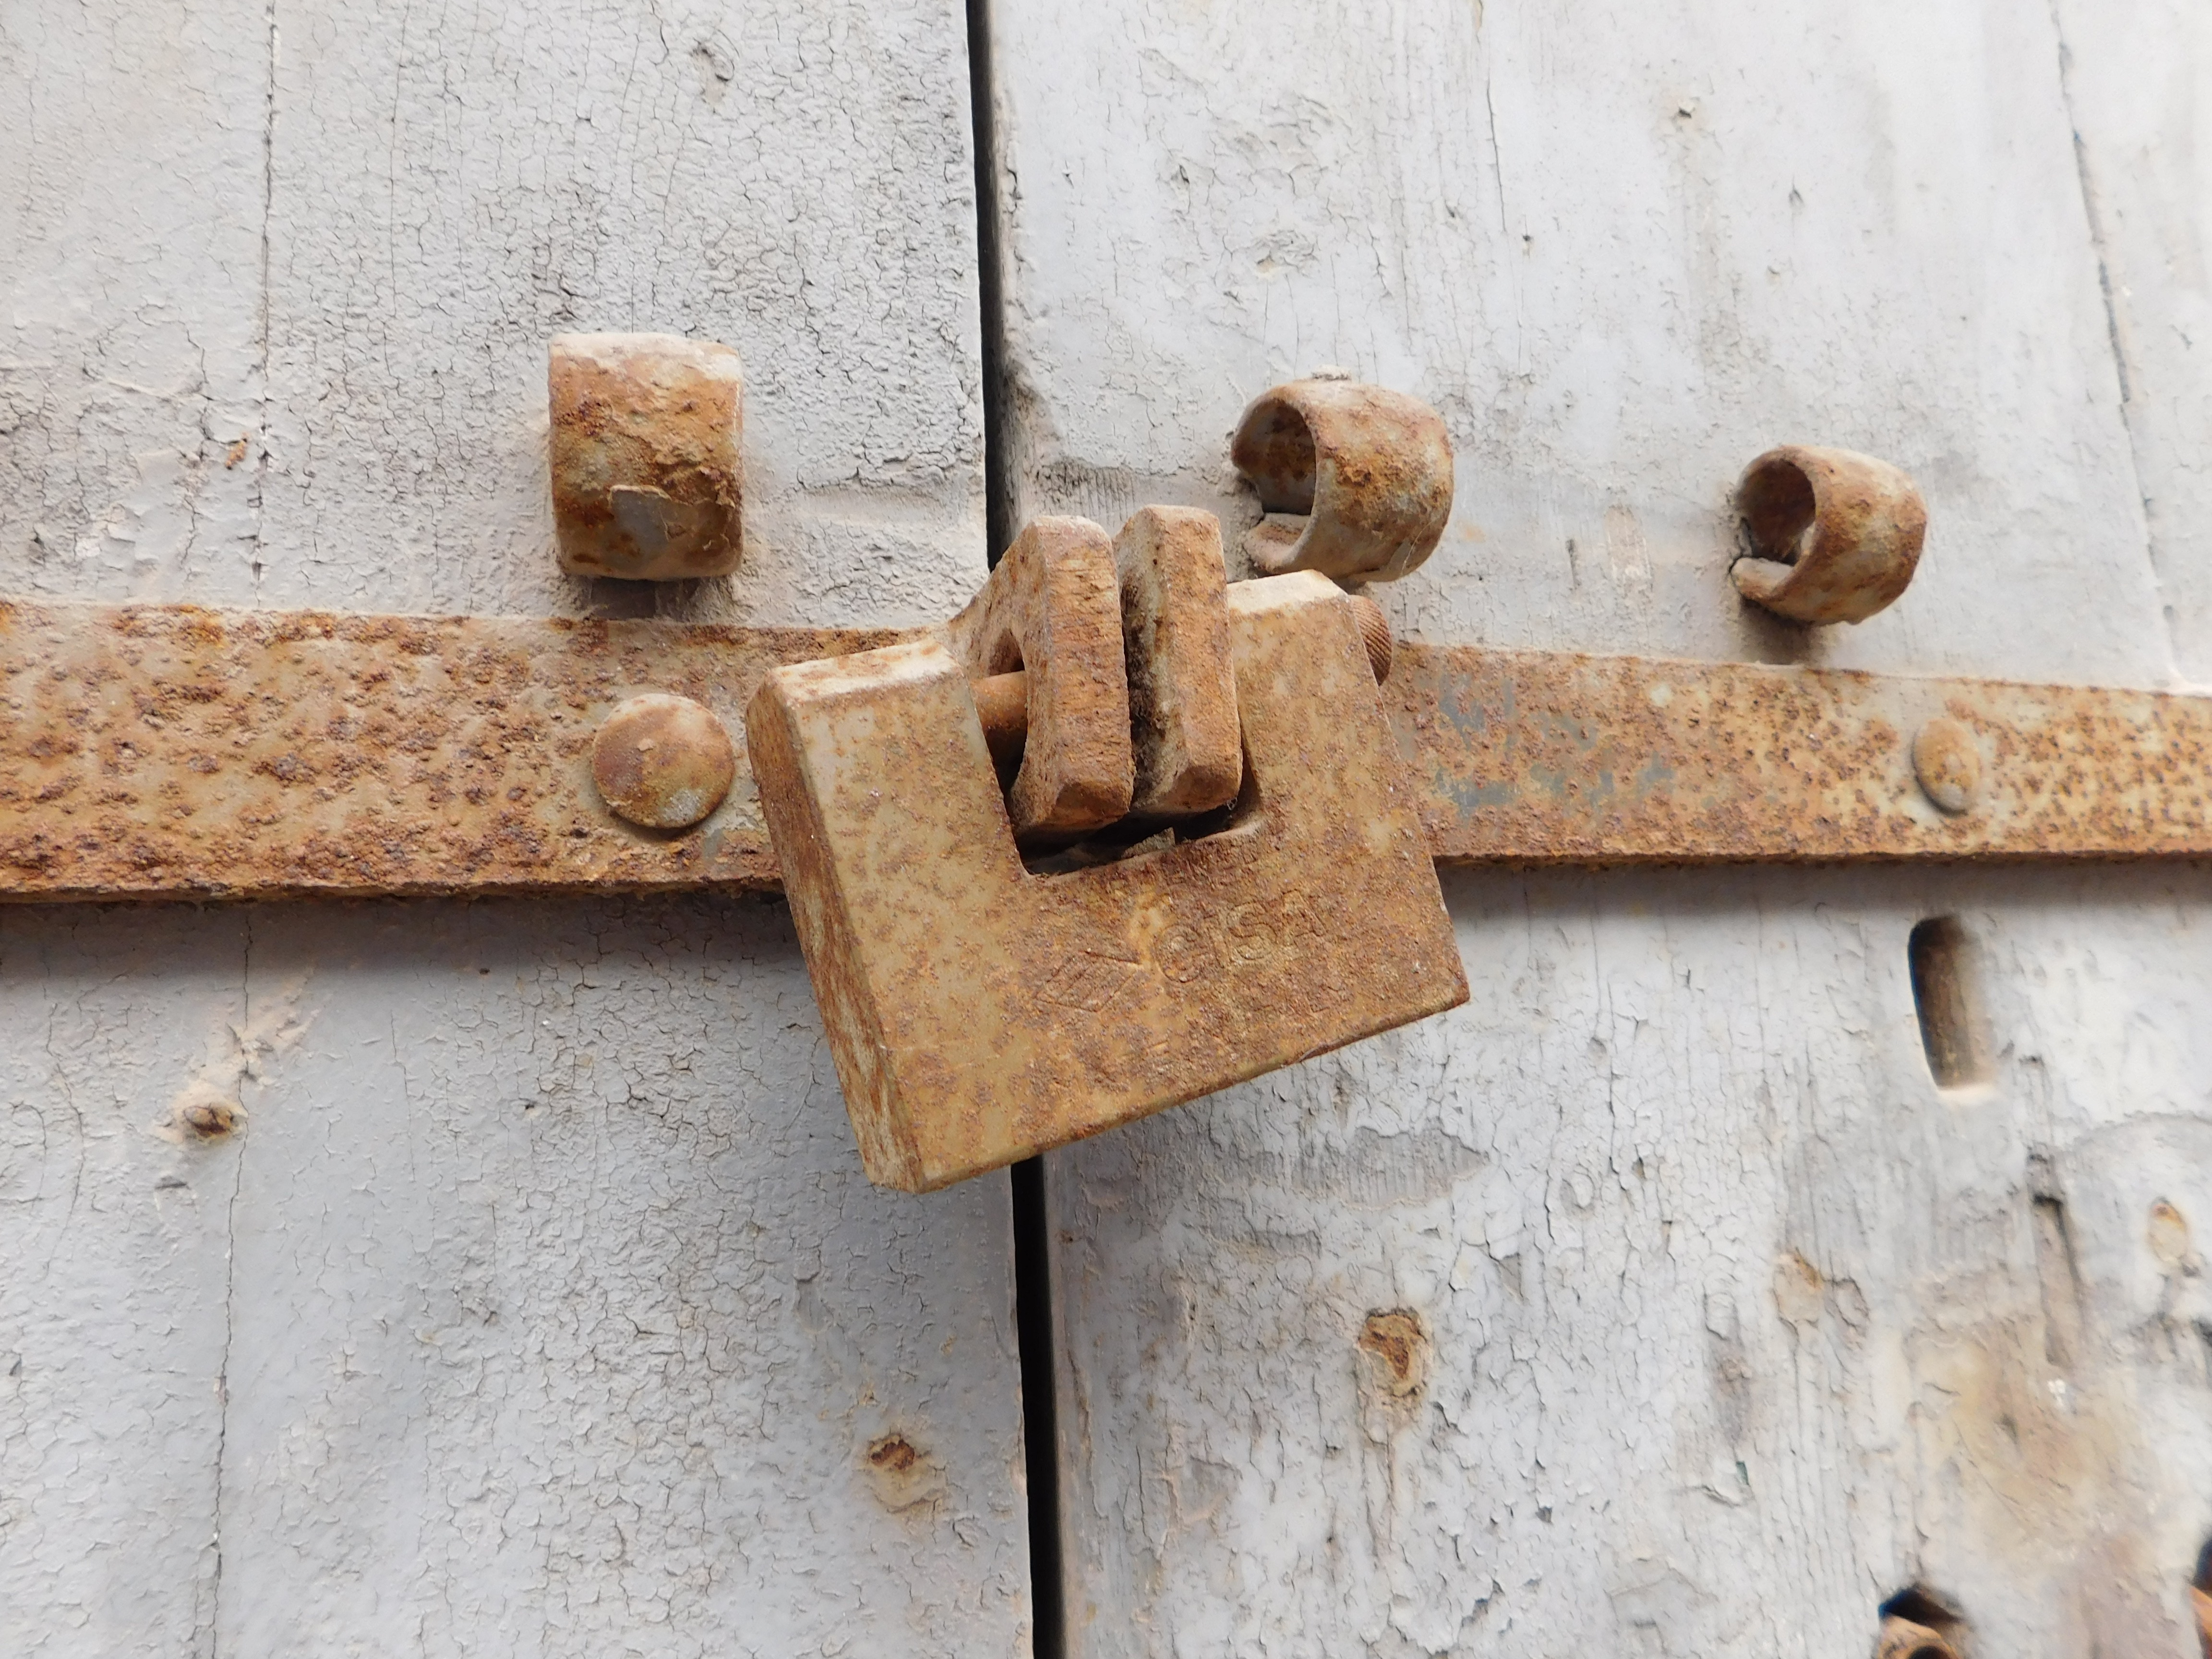
wood, number, wall, sadness, symbol, furniture, material, padlock, lock, carving, puglia